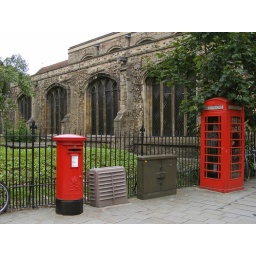
postbox CB5 11, and a traditional red phone booth, in Cambridge town centre